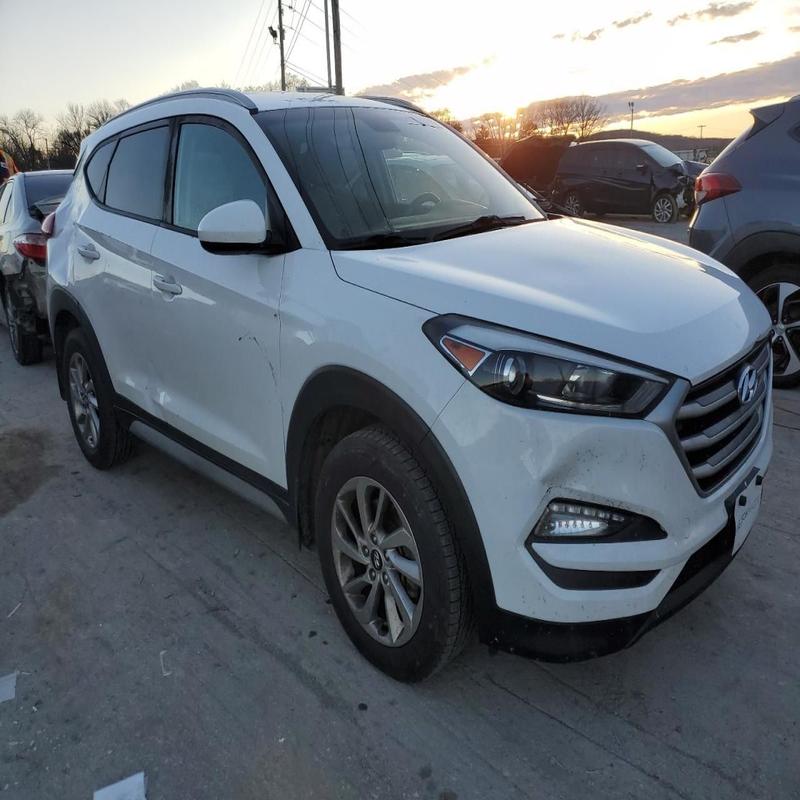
Aucun dommage détecté.
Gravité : aucun